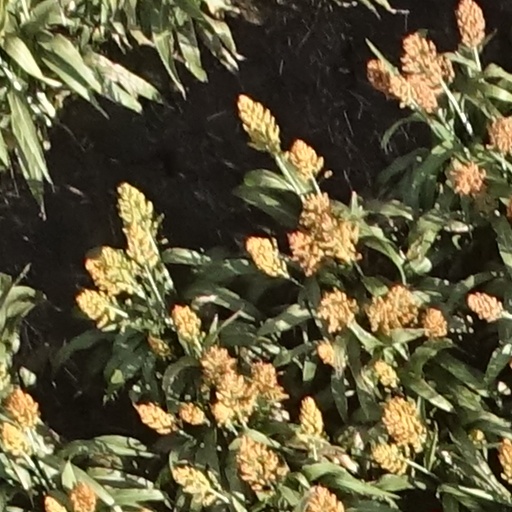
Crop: sorghum